Grange Hall (Murphysboro, Illinois)

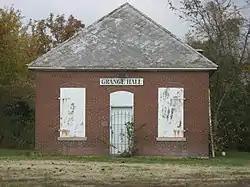
Front of the hall

The Grange Hall in Somerset Township, Jackson County, Illinois, is the historic meeting place of Somerset Township's chapter of The Grange. Built in 1912, the building was Somerset Grange #1553's second meeting hall; the first building was built in 1876 and burned down in 1909. The red brick building was built by contractor W. A. Pitman in the Commercial style. The Grange Hall served as a meeting place for local farmers to discuss agricultural affairs and propose farm policy to legislators. The National Farmers Union's newspaper, the "Union Farmer", was published from the Somerset Grange Hall until 1914. The building also served as a local social center and hosted township elections, club meetings, and community events. The hall was rehabilitated in 1988; it still serves as a township polling place.